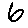
Label: 6